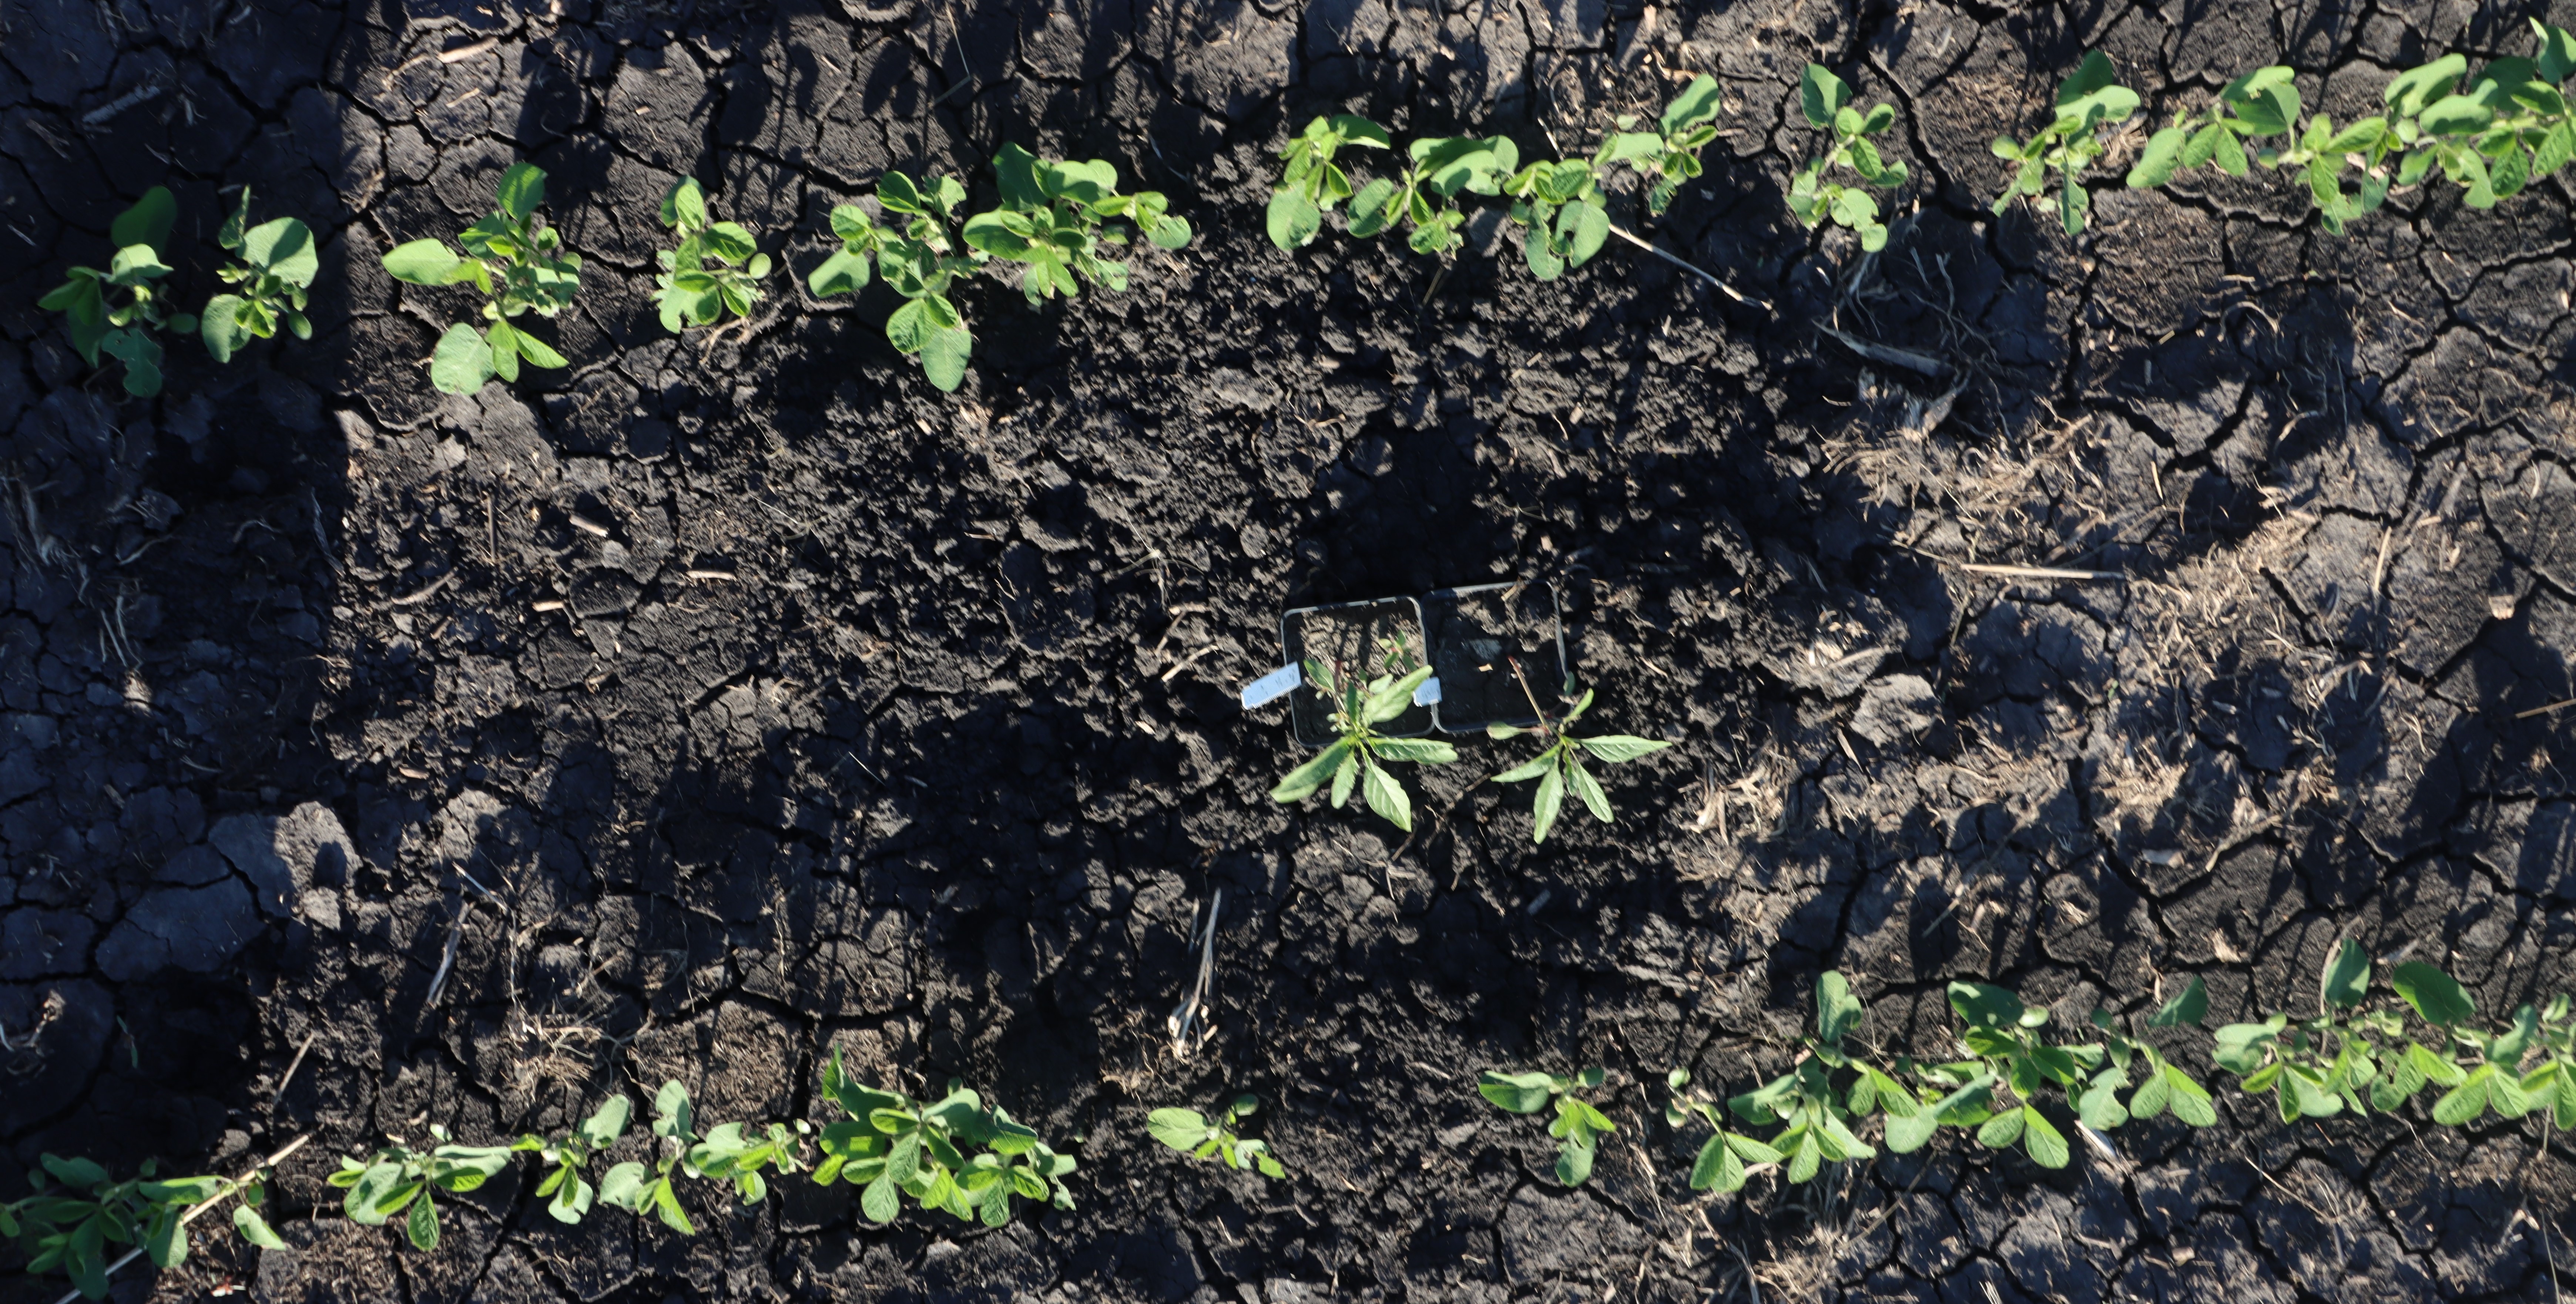
Crop: Soybean
Objects: Soybean, Soybean, Soybean, Soybean, Soybean, Soybean, Soybean, Soybean, Soybean, Soybean, Soybean, Soybean, Soybean, Soybean, Soybean, Soybean, Soybean, Soybean, Soybean, Soybean, Soybean, Soybean, Soybean, Soybean, Soybean, Soybean, Soybean, Soybean, Soybean, Waterhemp, Waterhemp